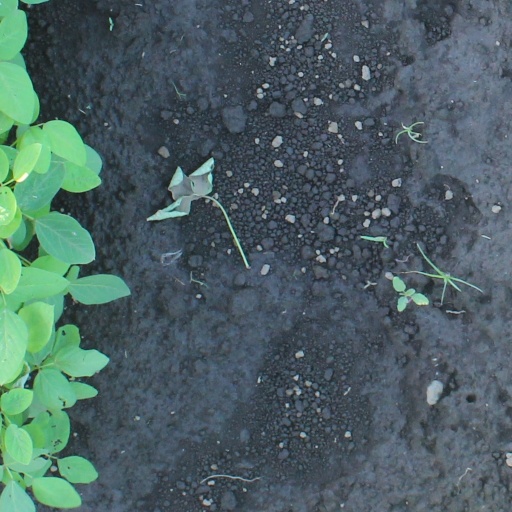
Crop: soybean